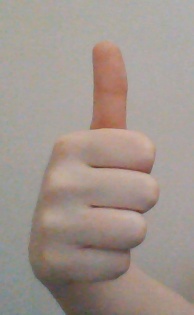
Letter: aleff